Daba Mountains

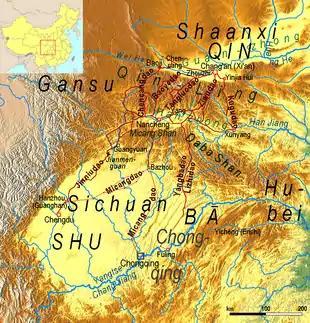
Detailed view of various mountain ranges and passes between Shaanxi and Sichuan

The Daba Mountains, also known by their Chinese name as the Dabashan, are a mountain range in Central China between the watersheds of the Yellow and Yangtze Rivers. Part of the larger Qinling mountain range, it cuts through four provinces: Sichuan, Chongqing, Shaanxi, and Hubei. It spans about .